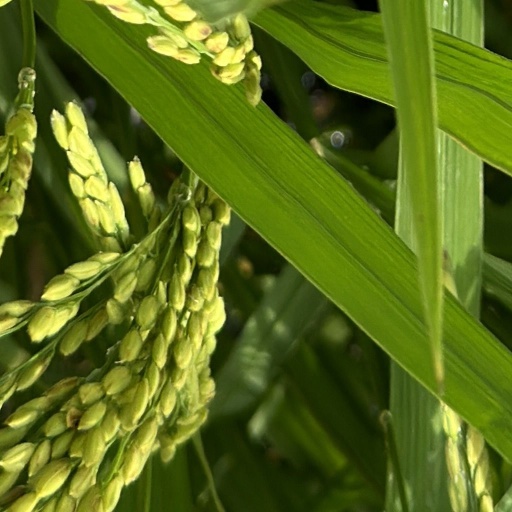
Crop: rice